La Hague site

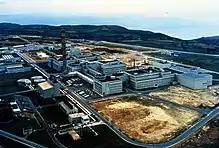
La Hague in its early years

The La Hague site was built after the Marcoule site originally for producing plutonium for military purposes. In 1969 the French military, having had a sufficient supply of plutonium for weapons, had no further use of the reprocessing centre. The factory directed its efforts toward civil operations, and with the reduction of 350 people from the plant's workforce, its military connections ended.